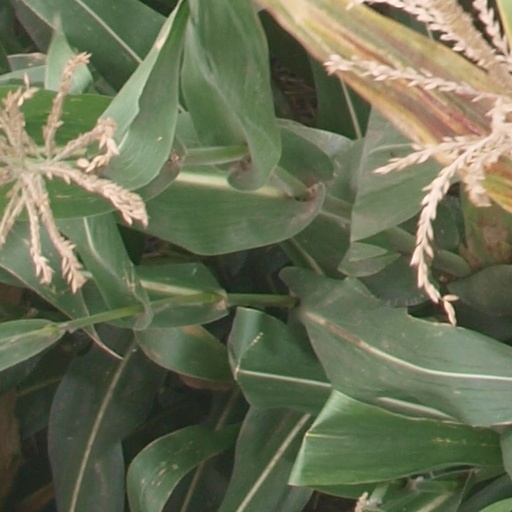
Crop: maize; corn